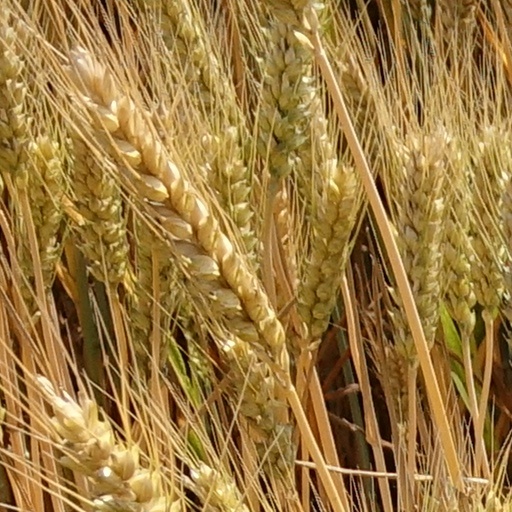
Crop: wheat